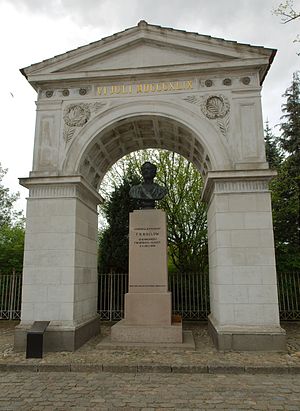
Frederik Bülow
Buste af Frederik Bülow i Fredericia udført af Herman Wilhelm Bissen
statue af Frederik Rubeck Henrik von Bülow i Fredericia udført af Herman Wilhelm Bissen
Frederik Rubeck Henrik Bülow var generalløjtnant og øverstkommanderende under udfaldet fra Fredericia under Treårskrigen.